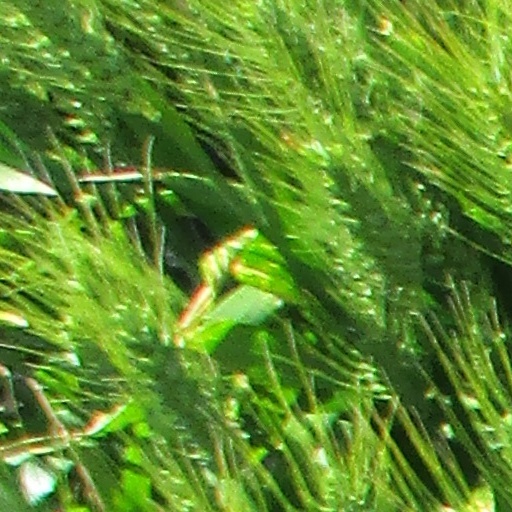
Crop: wheat